Sport in Italy

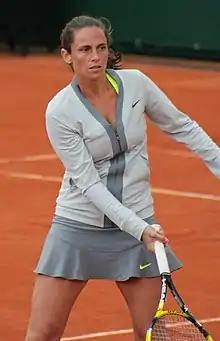
Roberta Vinci tennis player.

Rugby union ("rugby a 15" in Italian) enjoys a good level of popularity, especially in the north of the country. From the 2010–11 season, Italy has had two teams in the Pro12, previously an all-Celtic competition, involving teams from Ireland, Scotland, and Wales. To accommodate this move, the country's National Championship of Excellence effectively became a semi-professional developmental competition. The two Pro12 sides took up Italy's existing places in the elite Europe-wide club competition, then known as the Heineken Cup and now as the European Rugby Champions Cup, and four "Eccellenza" sides compete in the second-tier European Rugby Challenge Cup. Italy's national team competes since 2000 in the Six Nations Championship, and is a regular at the Rugby World Cup, despite having yet to pass the group stage. Italy are classed as a tier-one nation by World Rugby.